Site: brandenburg
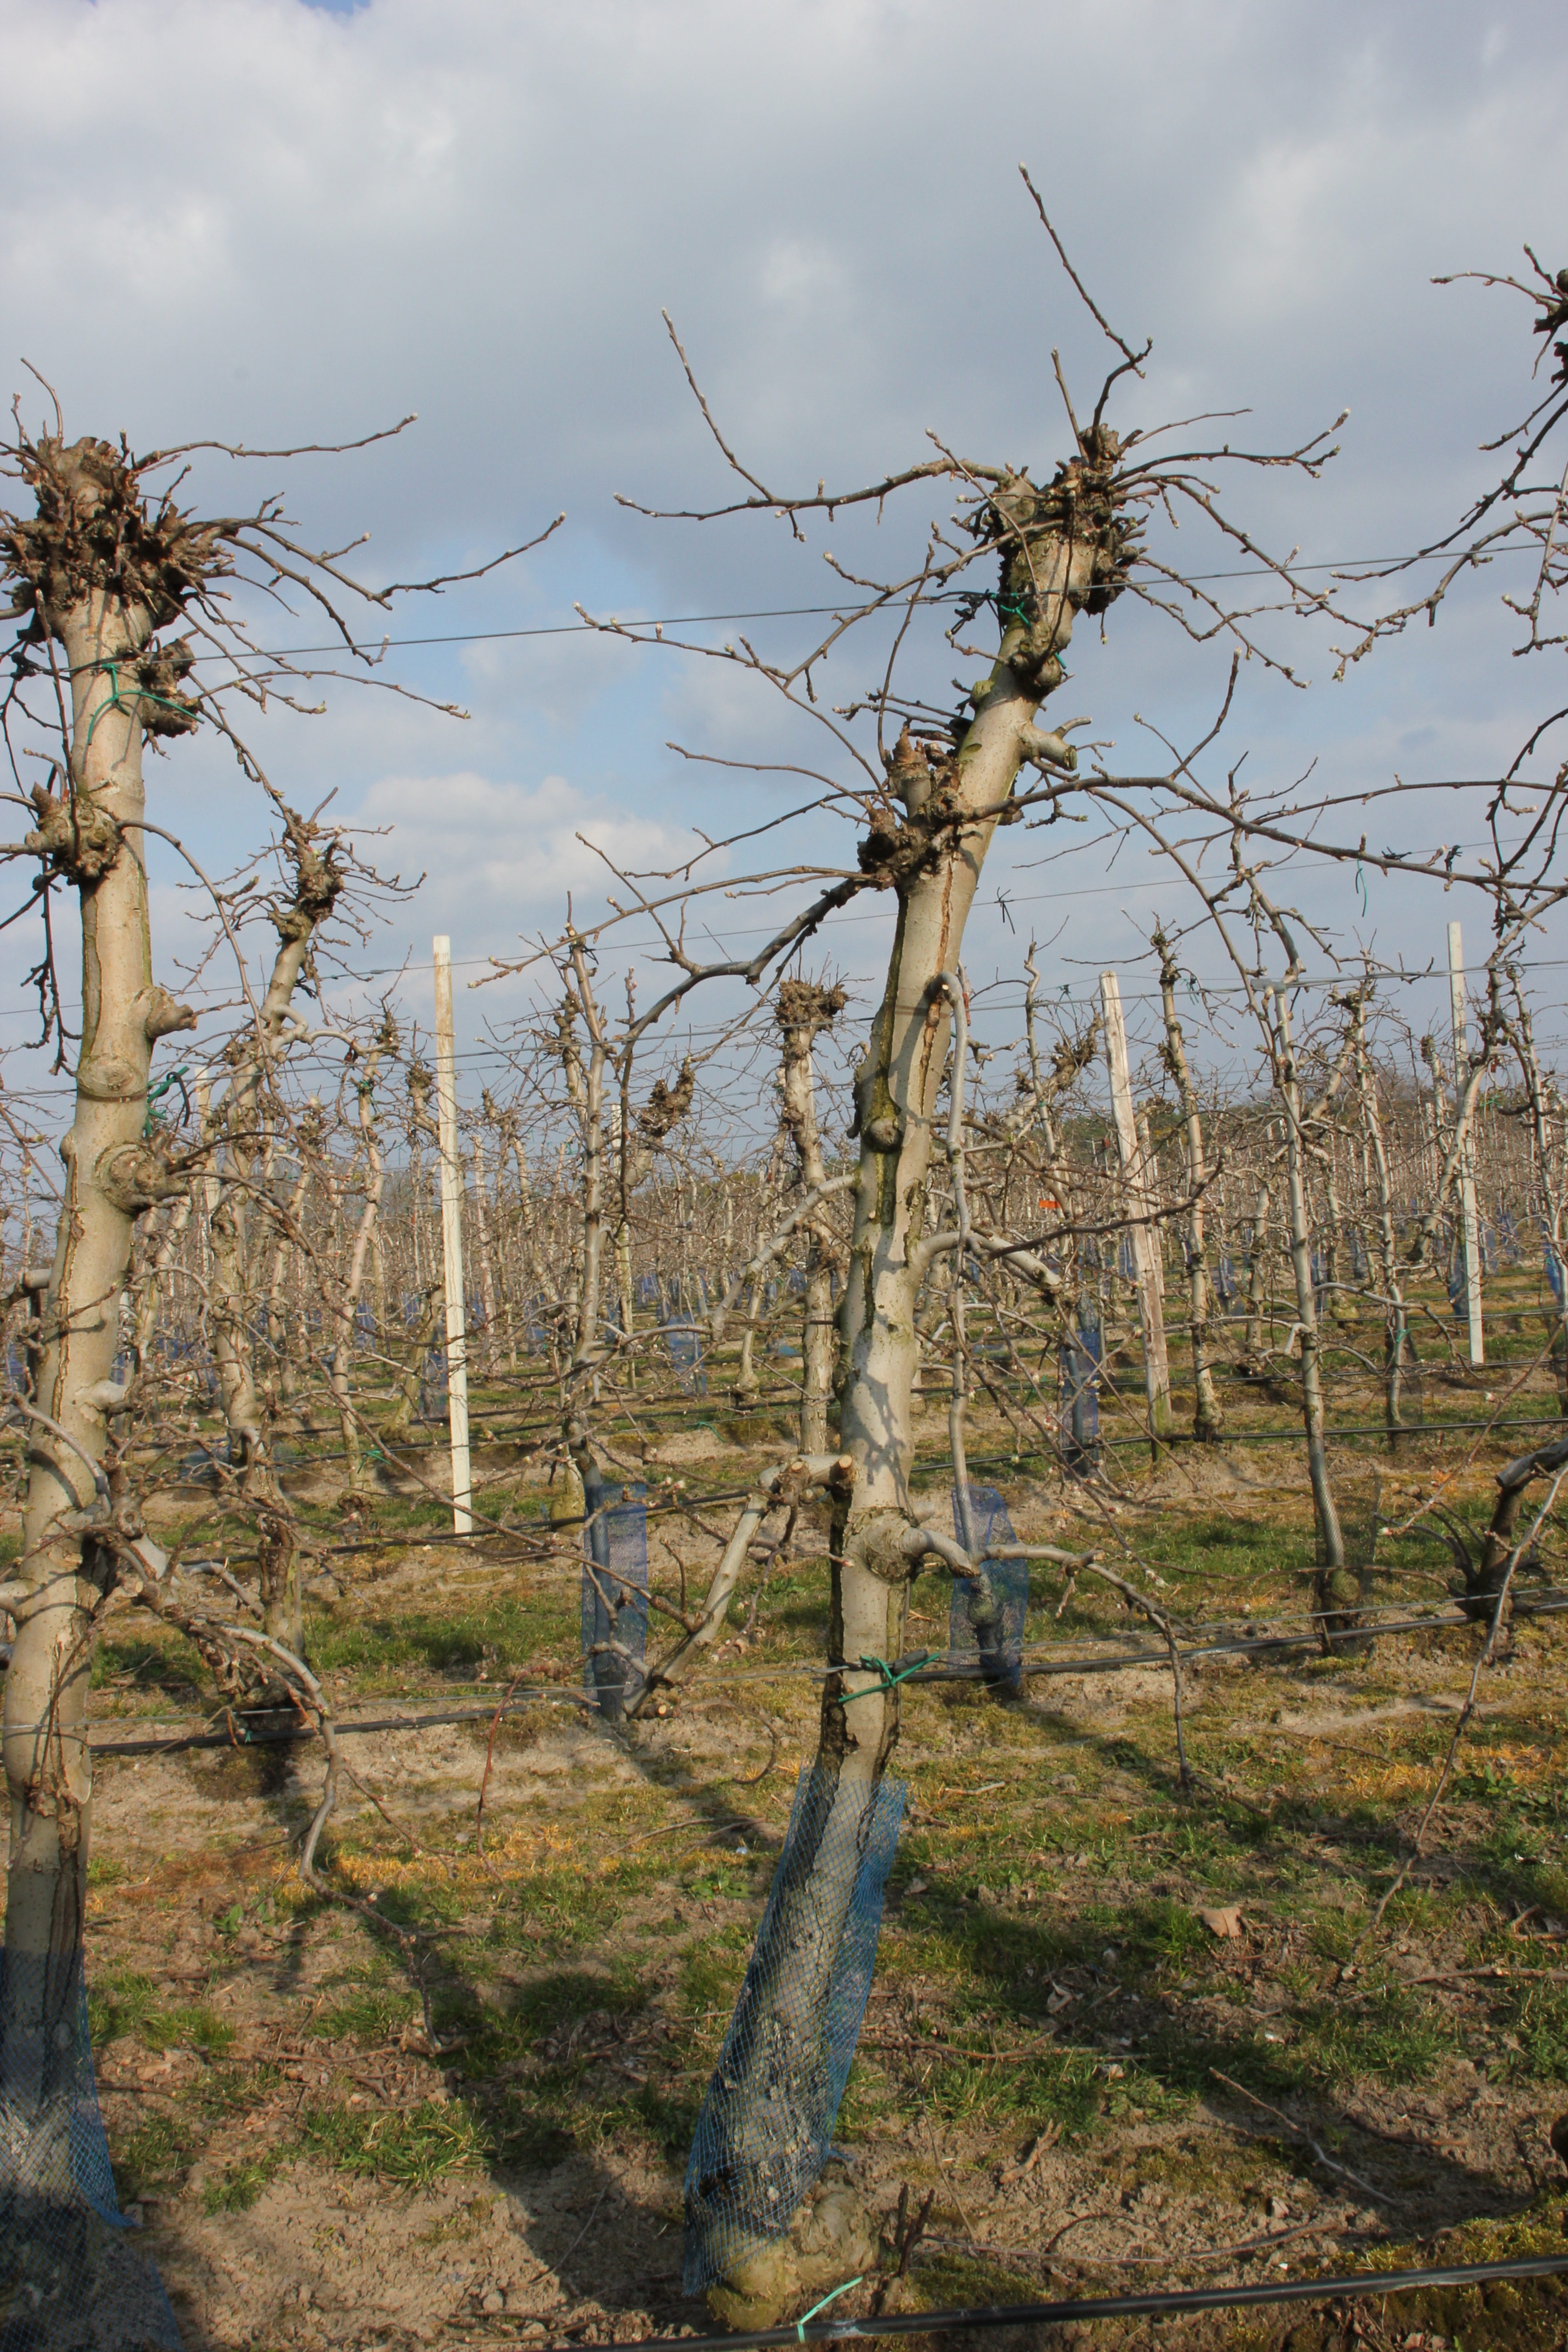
Growth stage (BBCH 03): Bud development